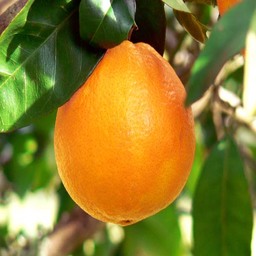
Label: Orange